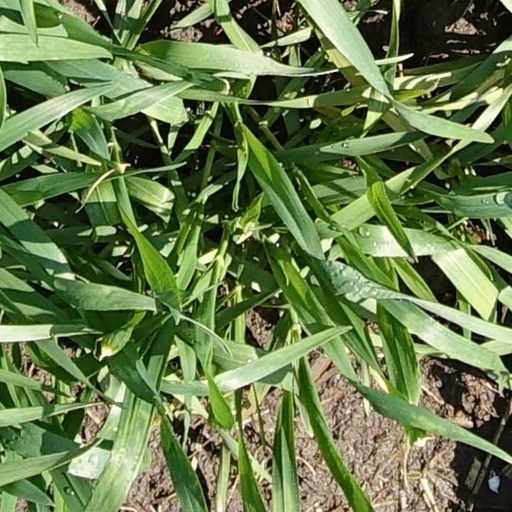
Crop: wheat